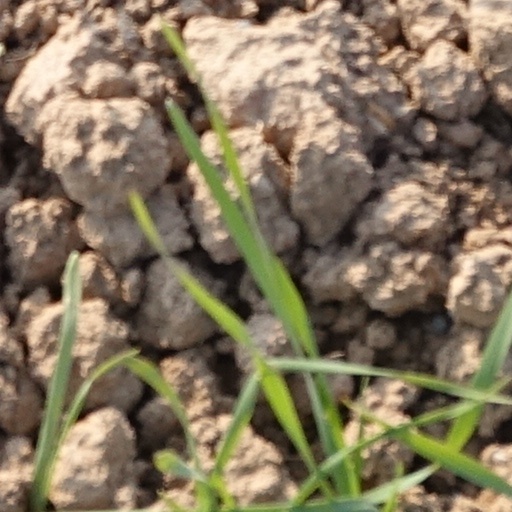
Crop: wheat